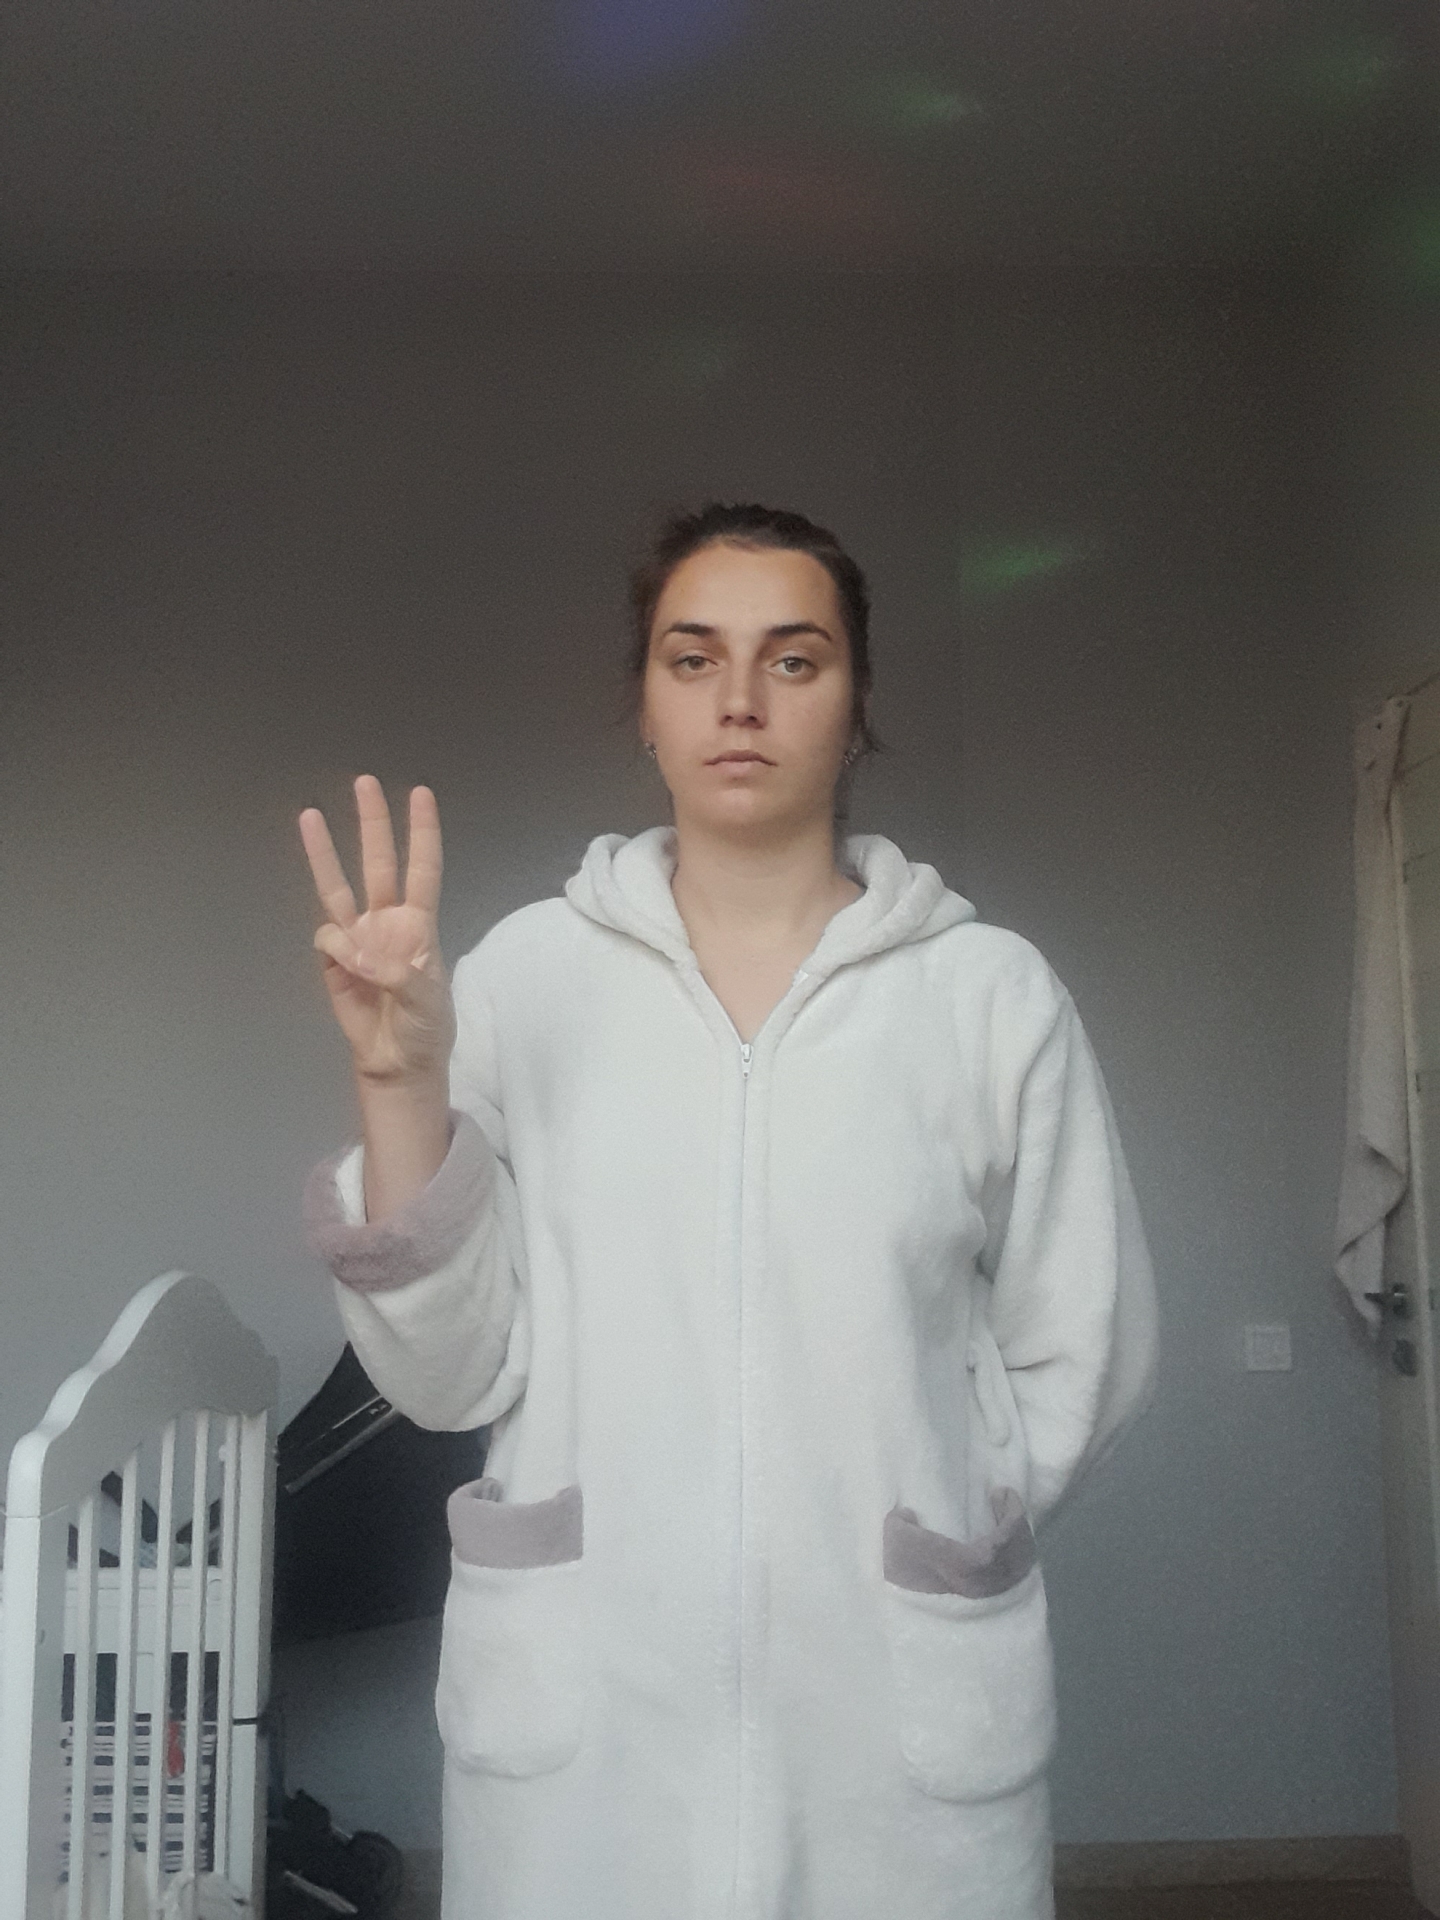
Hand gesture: three